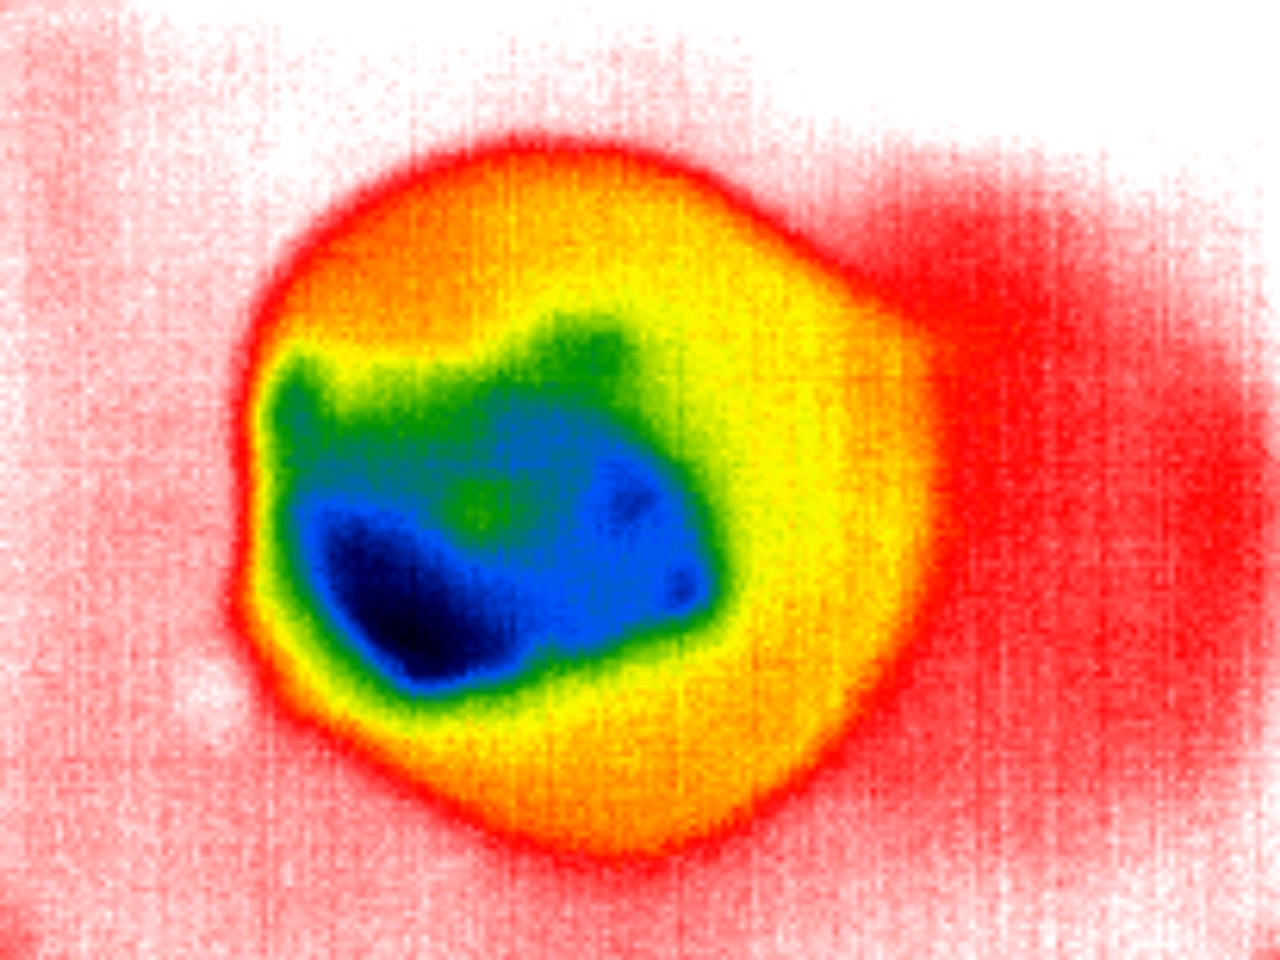
Label: Major Defect